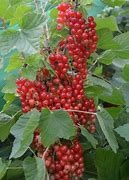
Label: redcurrant